Diprotodon

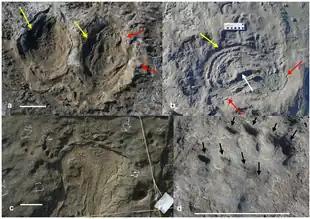
Fossil tracks from the Victorian Volcanic Plain site: a) "Protemnodon", b) "Diprotodon" pes, c) "Diprotodon" overlain by a vombatid, d) "Thylacoleo"

In 2017, by measuring the strontium isotope ratio (Sr/Sr) at various points along the "Diprotodon" incisor QMF3452 from the Darling Downs, and matching those ratios to the ratios of sites across that region, Price and colleagues determined "Diprotodon" made seasonal migrations, probably in search of food or watering holes. This individual appears to have been following the Condamine River and, while apparently keeping to the Darling Downs during the three years this tooth had been growing, it would have been annually making a northwest-southeast round trip. This trek parallels the mammalian mass migrations of modern-day East Africa.